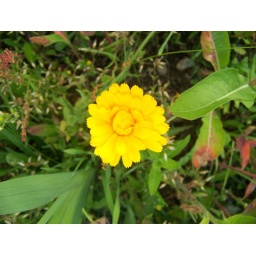
yellow flower in front yard.